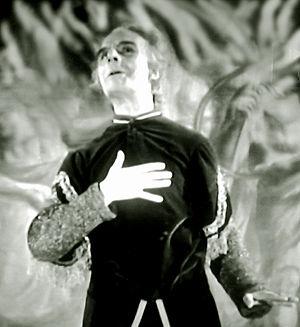
Sergio Tofano, est un auteur de bande dessinée, illustrateur, acteur et réalisateur italien.